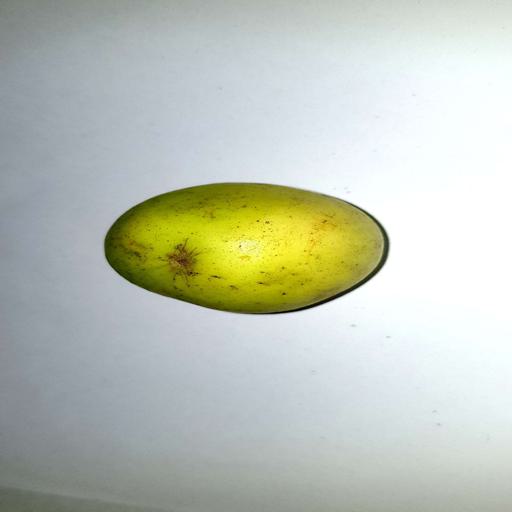
Label: healthy